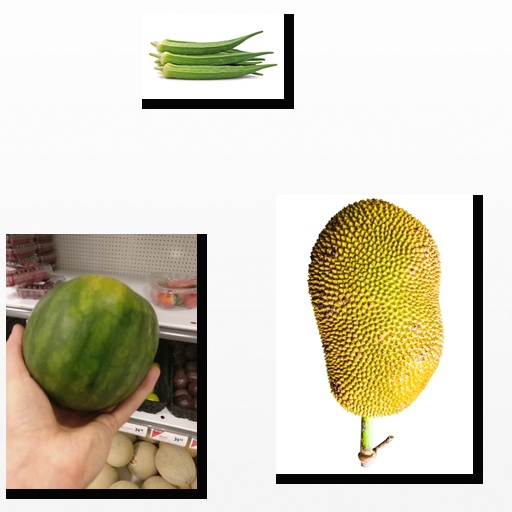
Food items: okra, melon, spiny_gourd